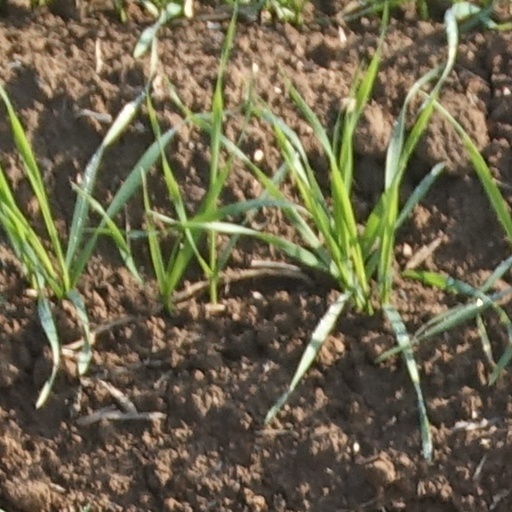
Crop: wheat